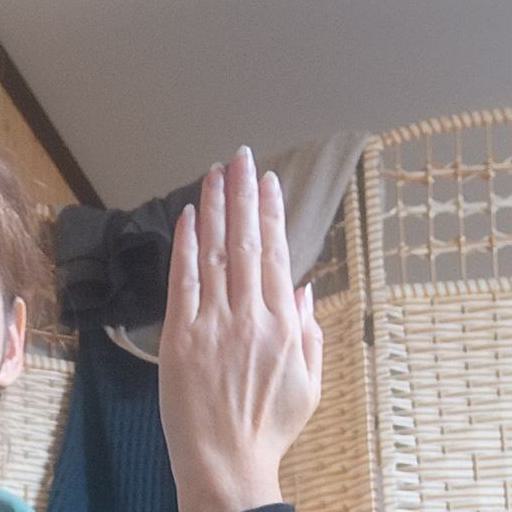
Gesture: stop_inverted